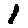
Label: 1